Petit Trianon

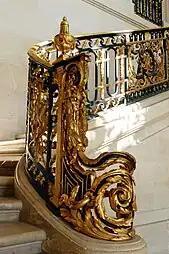

The château was not completed until 1768, four years after the death of Madame de Pompadour. It was therefore used by Madame du Barry, Louis XV's new favourite. While the Grand Trianon remained the venue for parties and receptions, the Petit Trianon quickly became a place of intimacy. Pompadour had marked the project with avant-garde refinement in terms of art and decoration. The château was dedicated to flowers, the main ornament, but it belonged to the King: beyond the symbolism of the royal mistresses, the notion of harmony between the decoration and the surrounding gardens was omnipresent.